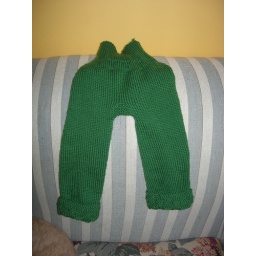
Size largethree balls of WOTA in grass